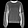
Label: Pullover